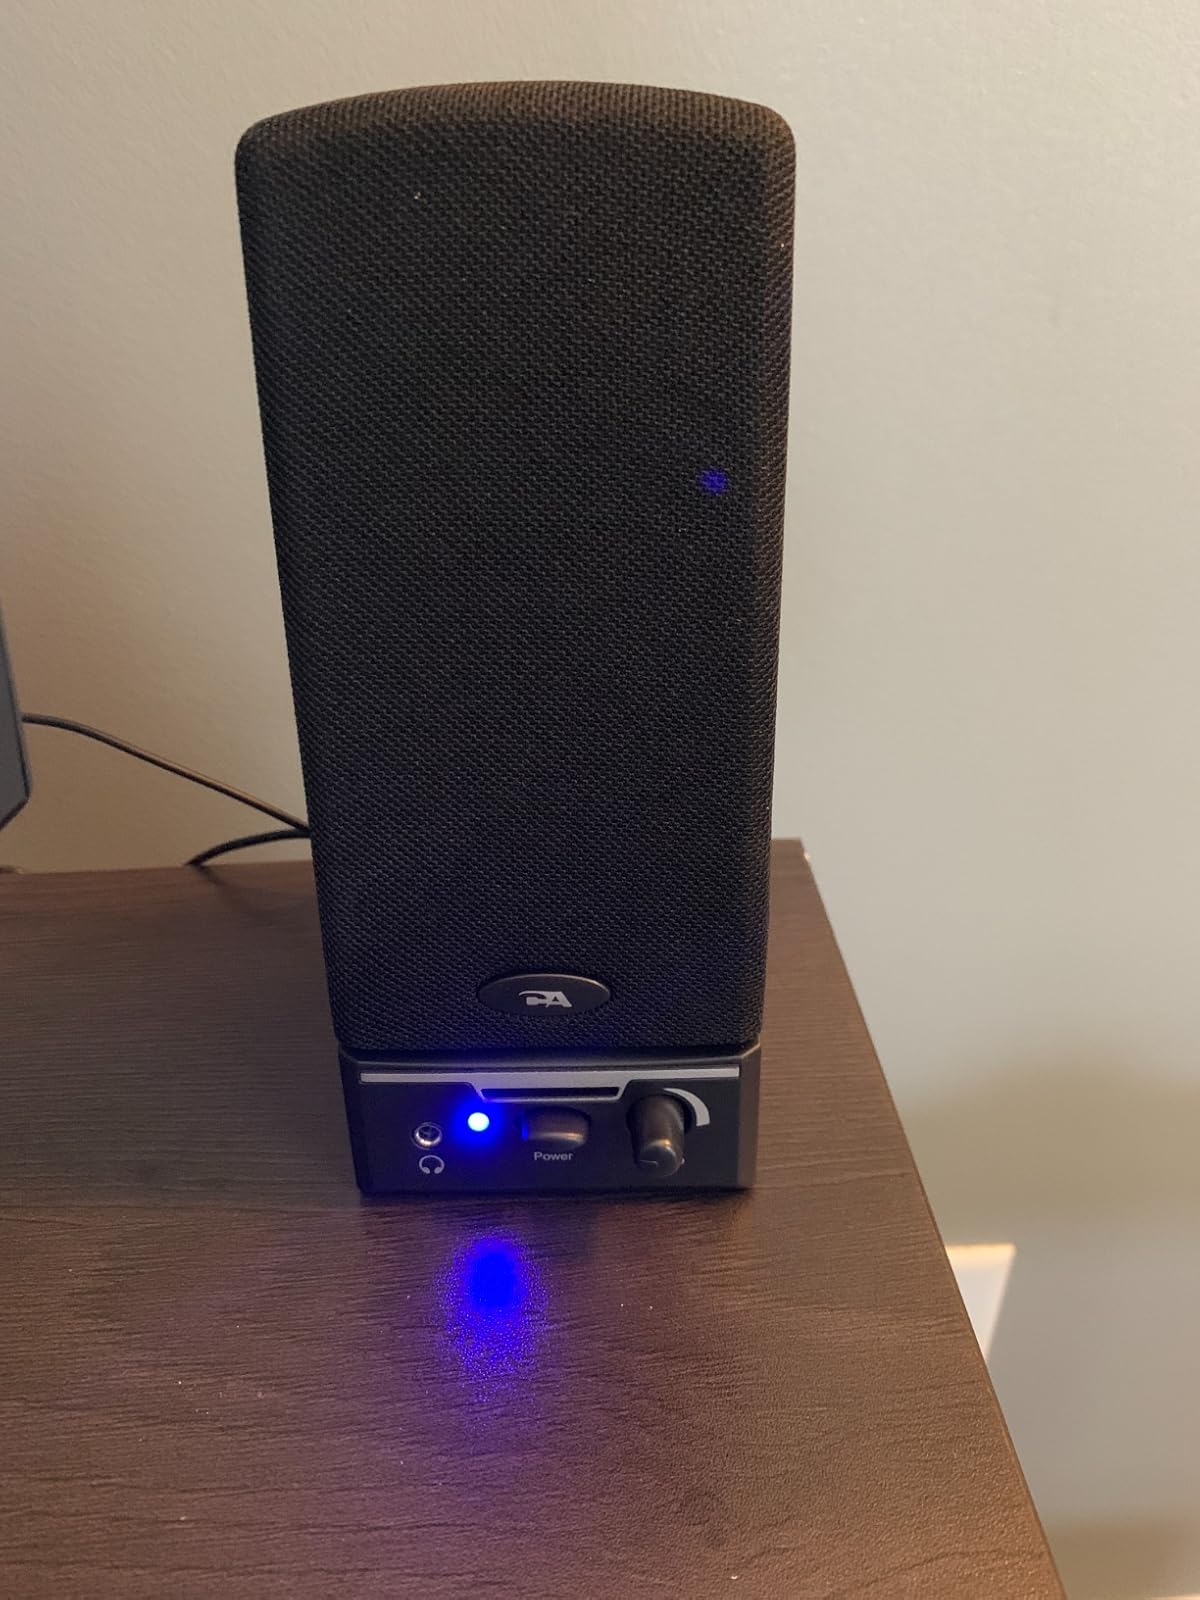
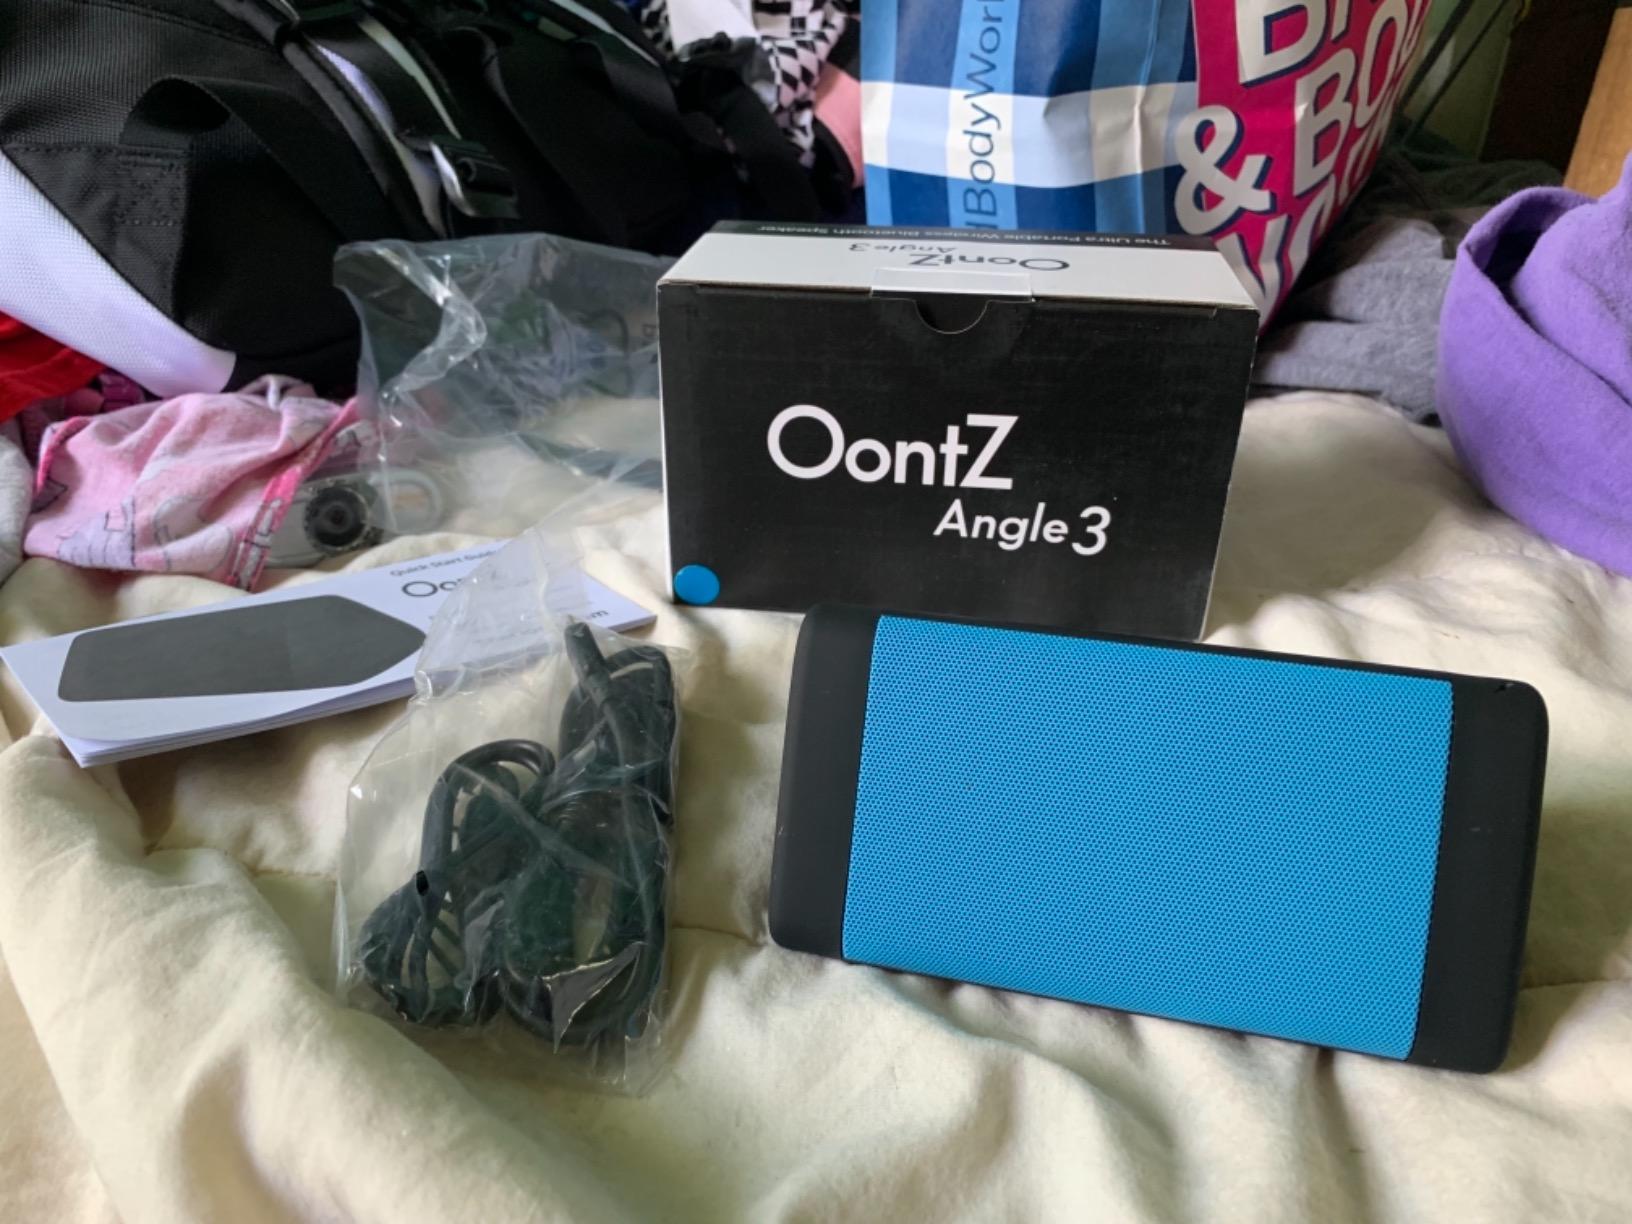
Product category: speaker
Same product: no